King's Cup (air race)

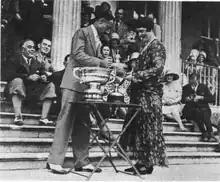
Sir Philip Sassoon presents the King's Cup to the winner Winifred Brown in July 1930

The King's Cup air race was established by King George V as an incentive to the development of light aircraft and engine design. Initially, it was open to Commonwealth pilots only.